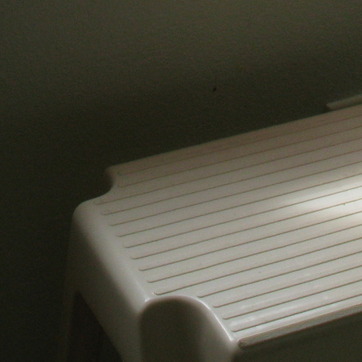
Material: plastic